Stop HS2

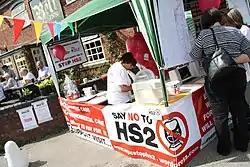

Stop HS2 is a campaign group which opposes the High Speed 2 (HS2) railway project in England. The group was set up in 2010 under the slogan "No business case. No environmental case. No money to pay for it." The following year it organised a conference and it has since challenged MPs, criticised HS2 plans and organised protests. In 2020, the group commented on the Oakervee report and supports illegal camps impeding construction in the Colne Valley Regional Park, Kenilworth and Wendover.